StarFlyer

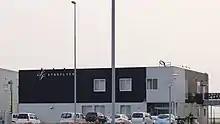
StarFlyer headquarters

, ANA Holdings is the largest shareholder in the company with a 17.96% stake, and several companies that have major operations in the northern Kyushu region are also significant shareholders, including TOTO, Yaskawa Electric Corporation, Kyushu Electric Power Company and Nissan Motor Company.